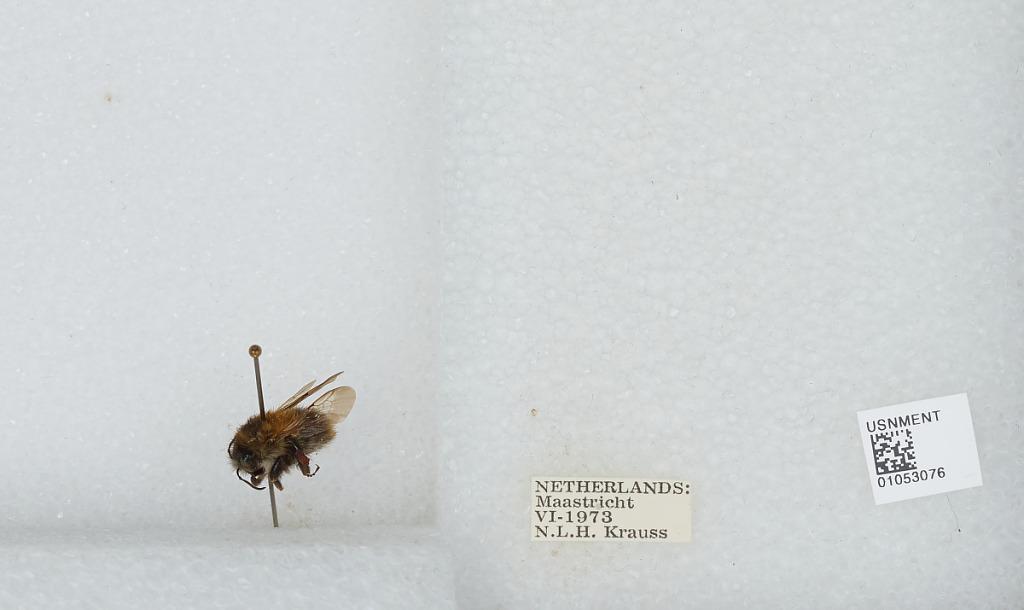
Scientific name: Bombus sp.
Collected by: N. Krauss
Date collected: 1973-6-
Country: Netherlands
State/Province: Limburg
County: Gemeente Maastricht
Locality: Maastricht
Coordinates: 50.8513, 5.6928